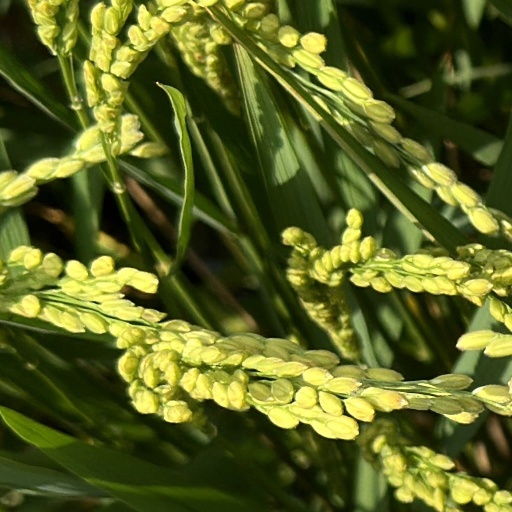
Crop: rice